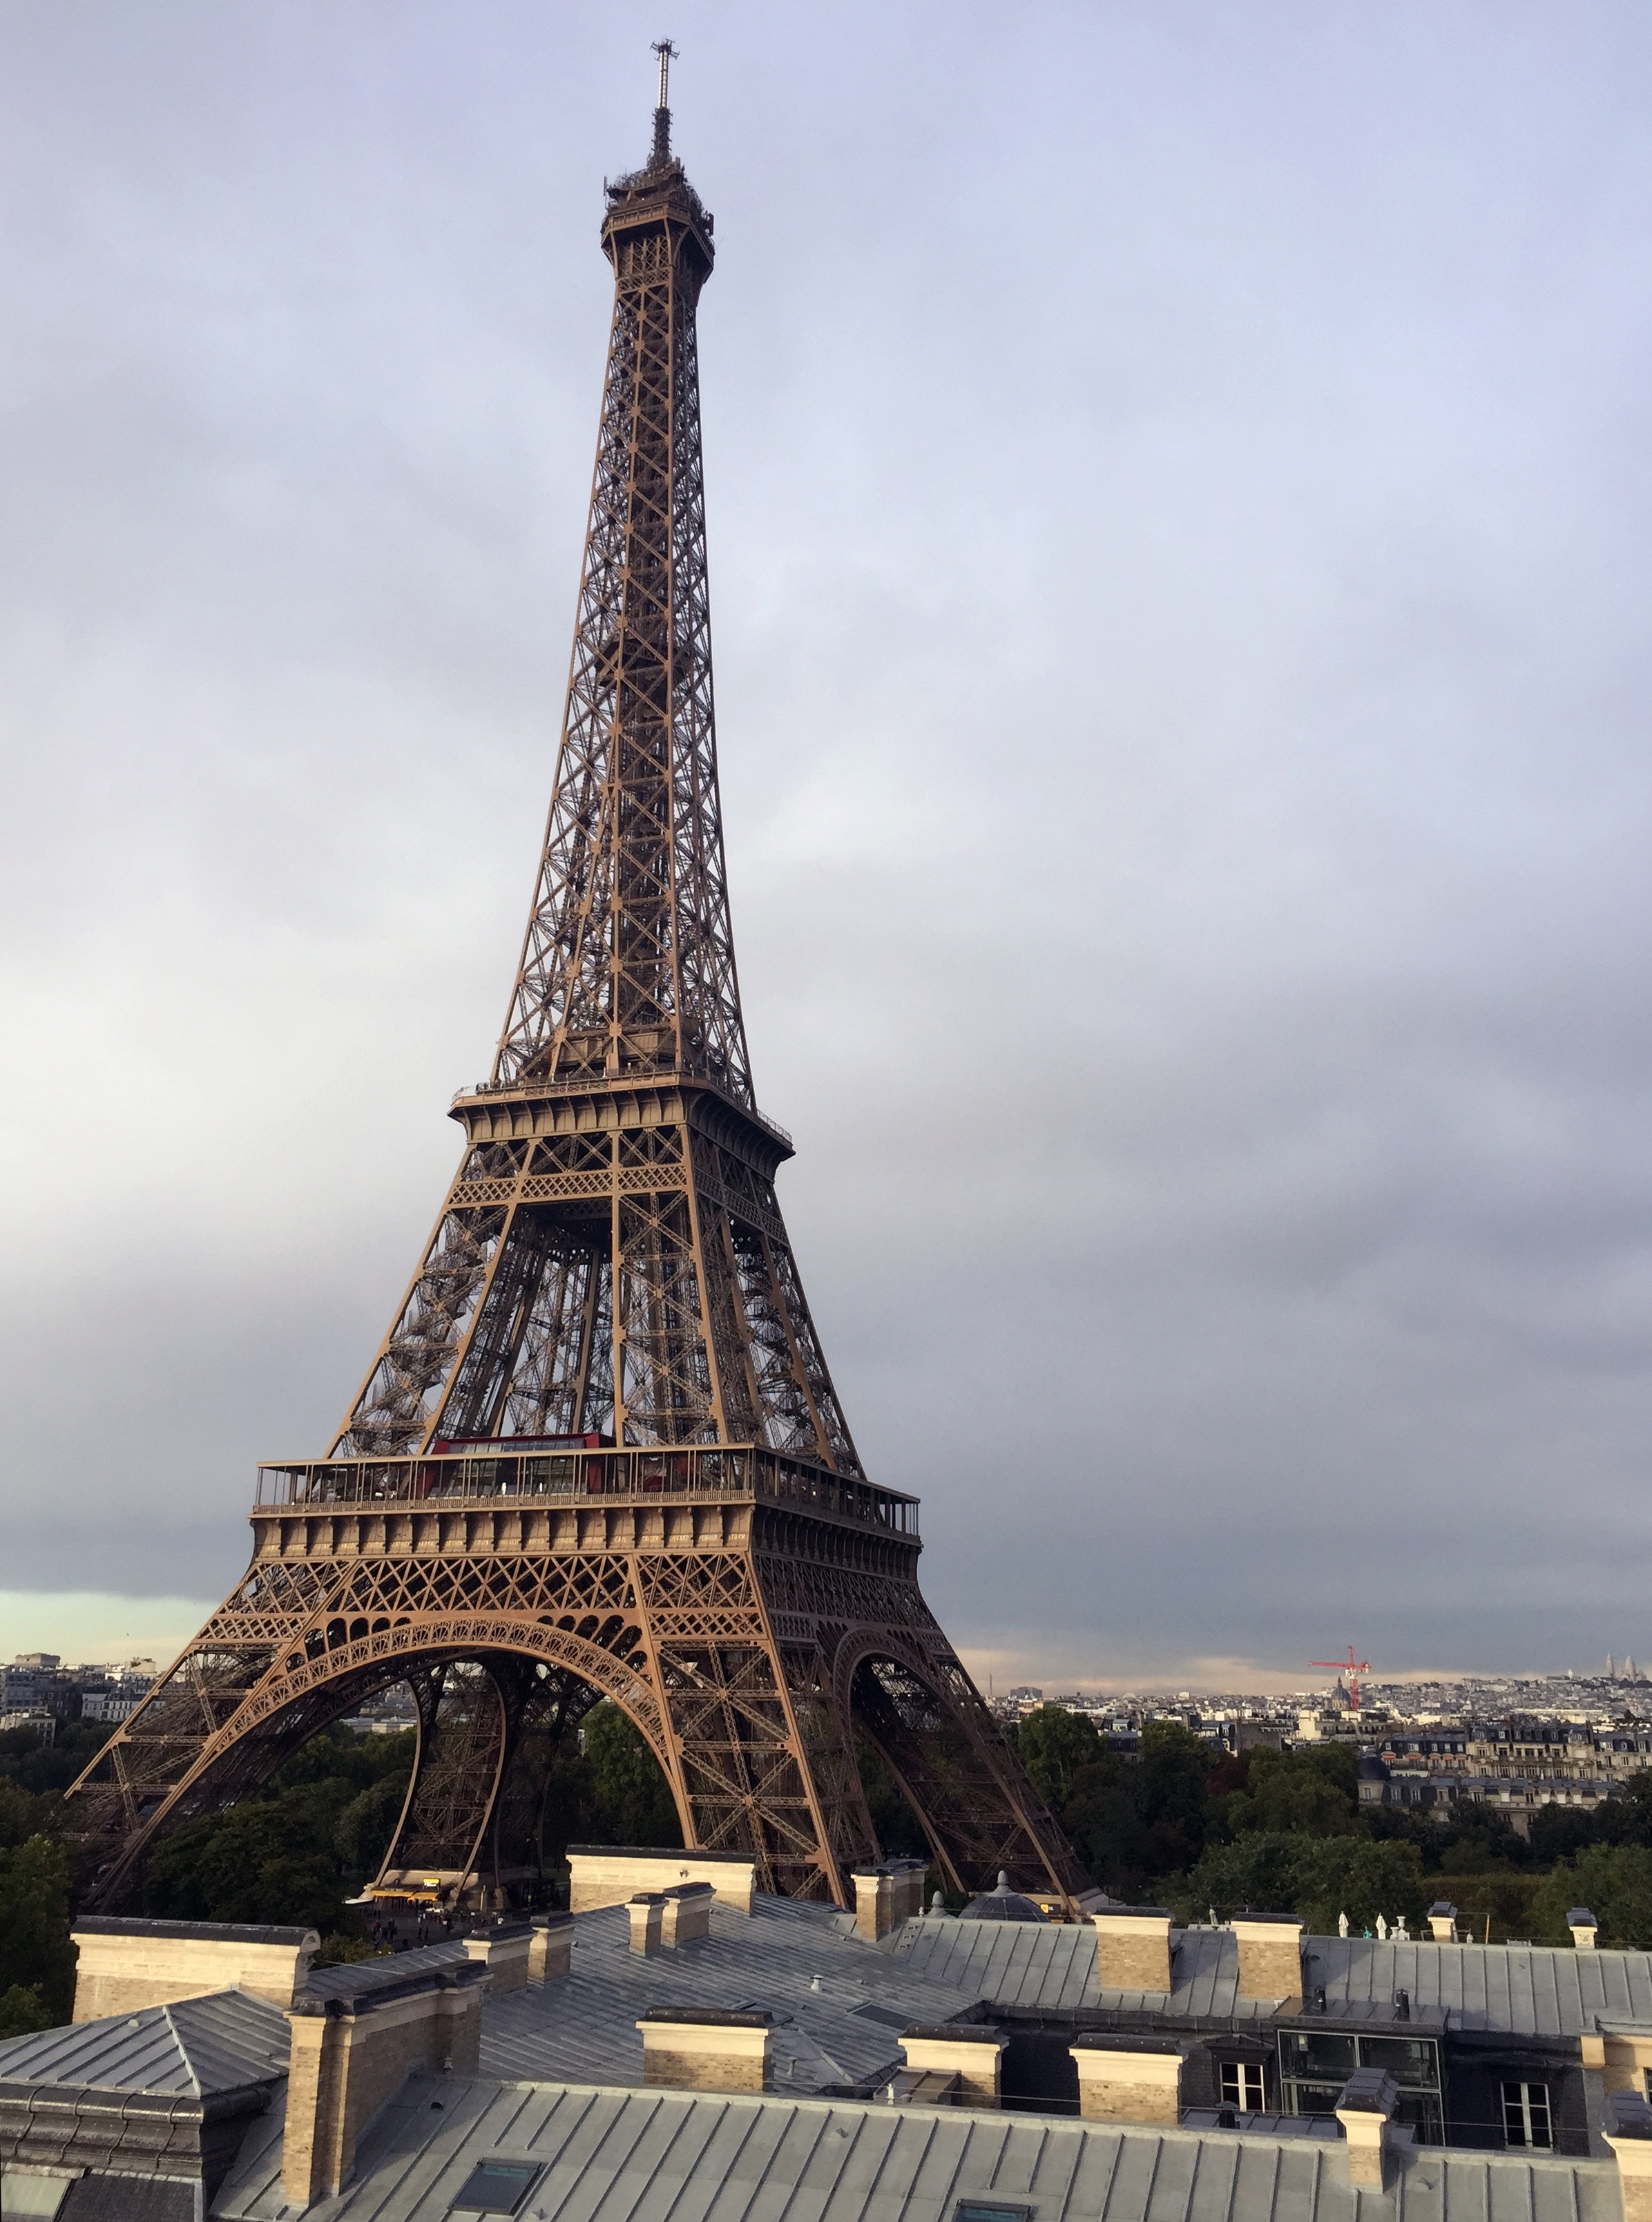
architecture, roof, eiffel tower, paris, skyscraper, monument, cityscape, tower, landmark, capital, spire, steeple, heritage